Mykola Lysenko

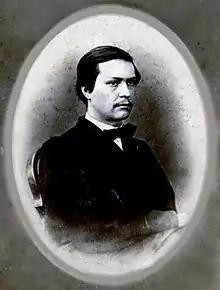
Lysenko in 1865

From his youth, Lysenko had developed an intense enthusiasm for Ukrainian music and culture, particularly from the influence of his grandparents, and his enjoyment of peasant songs. In the early 1860s he began to collect and publish Ukrainian folk songs, often with the minstrel Ostap Veresai's help. He would later publish seven volumes of arrangements and transcriptions of these between 1868 and 1911. The philosophers Vissarion Belinsky, Nikolay Chernyshevsky and Alexander Herzen influenced him.